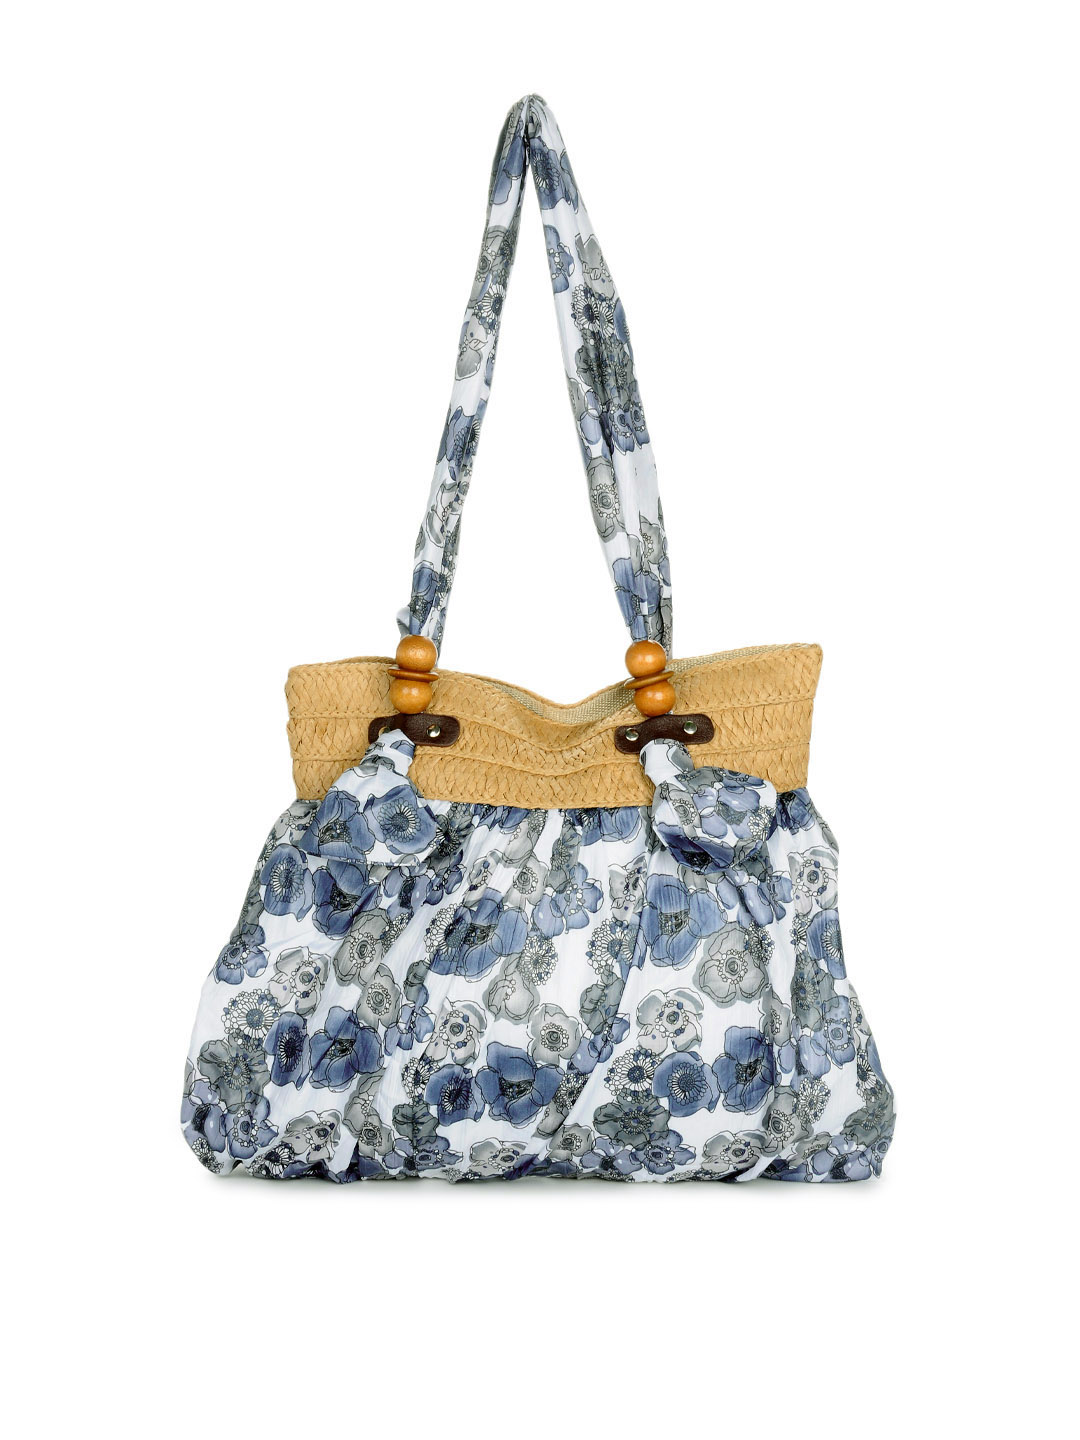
Murcia Women Blue Handbag
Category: Accessories / Bags / Handbags
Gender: Women
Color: Blue
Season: Summer 2012
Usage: Casual